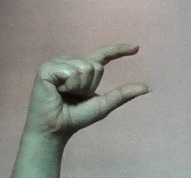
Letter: dal